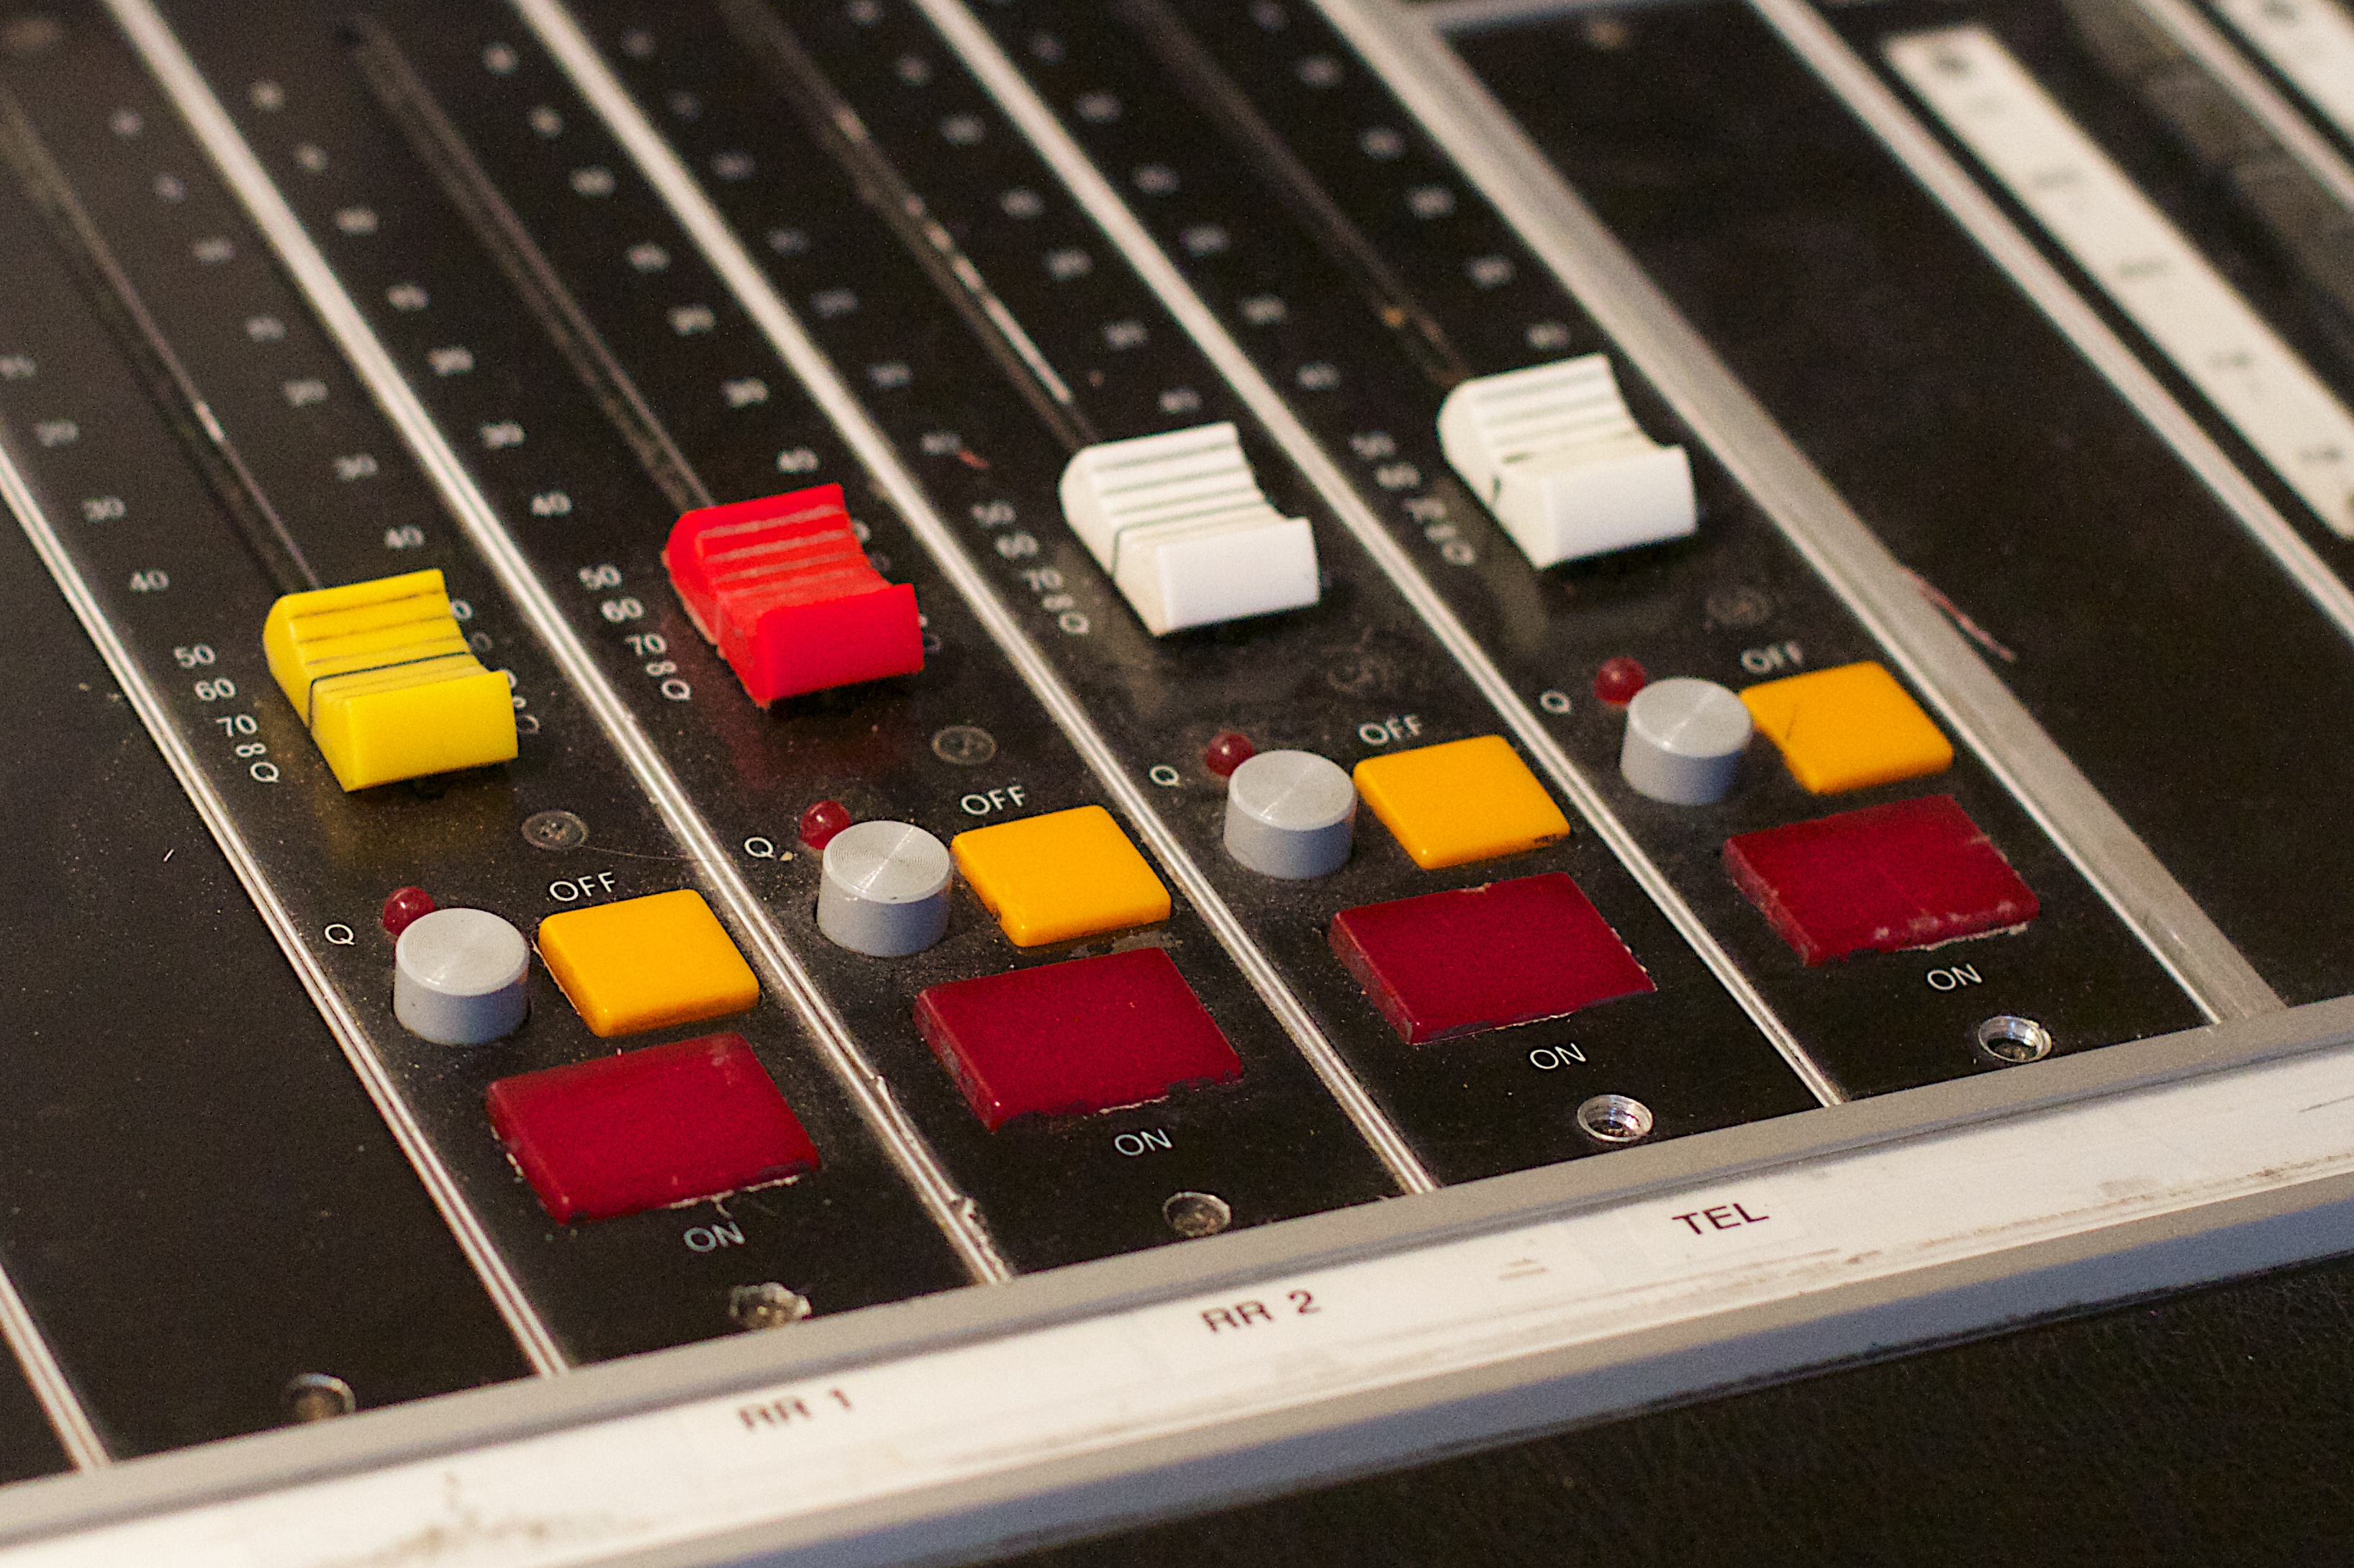
technology, guitar, musical instrument, radio, bass guitar, cfbx, string instrument, electronic device, personal computer hardware, electronic instrument, plucked string instruments